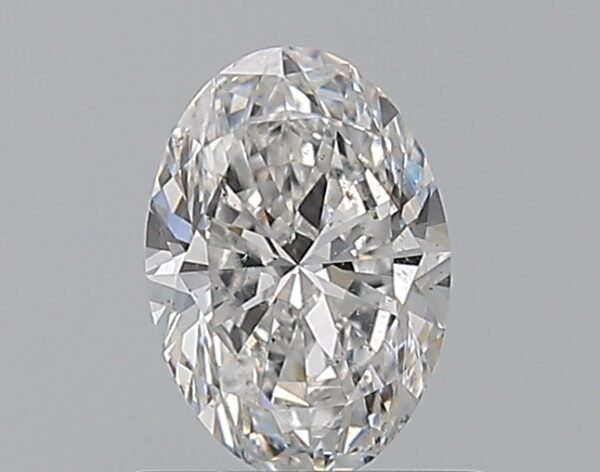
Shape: oval
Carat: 0.72
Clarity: SI1
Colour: E
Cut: EX
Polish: EX
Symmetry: EX
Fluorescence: M
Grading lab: GIA
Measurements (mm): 7.11 x 4.98 x 3.11